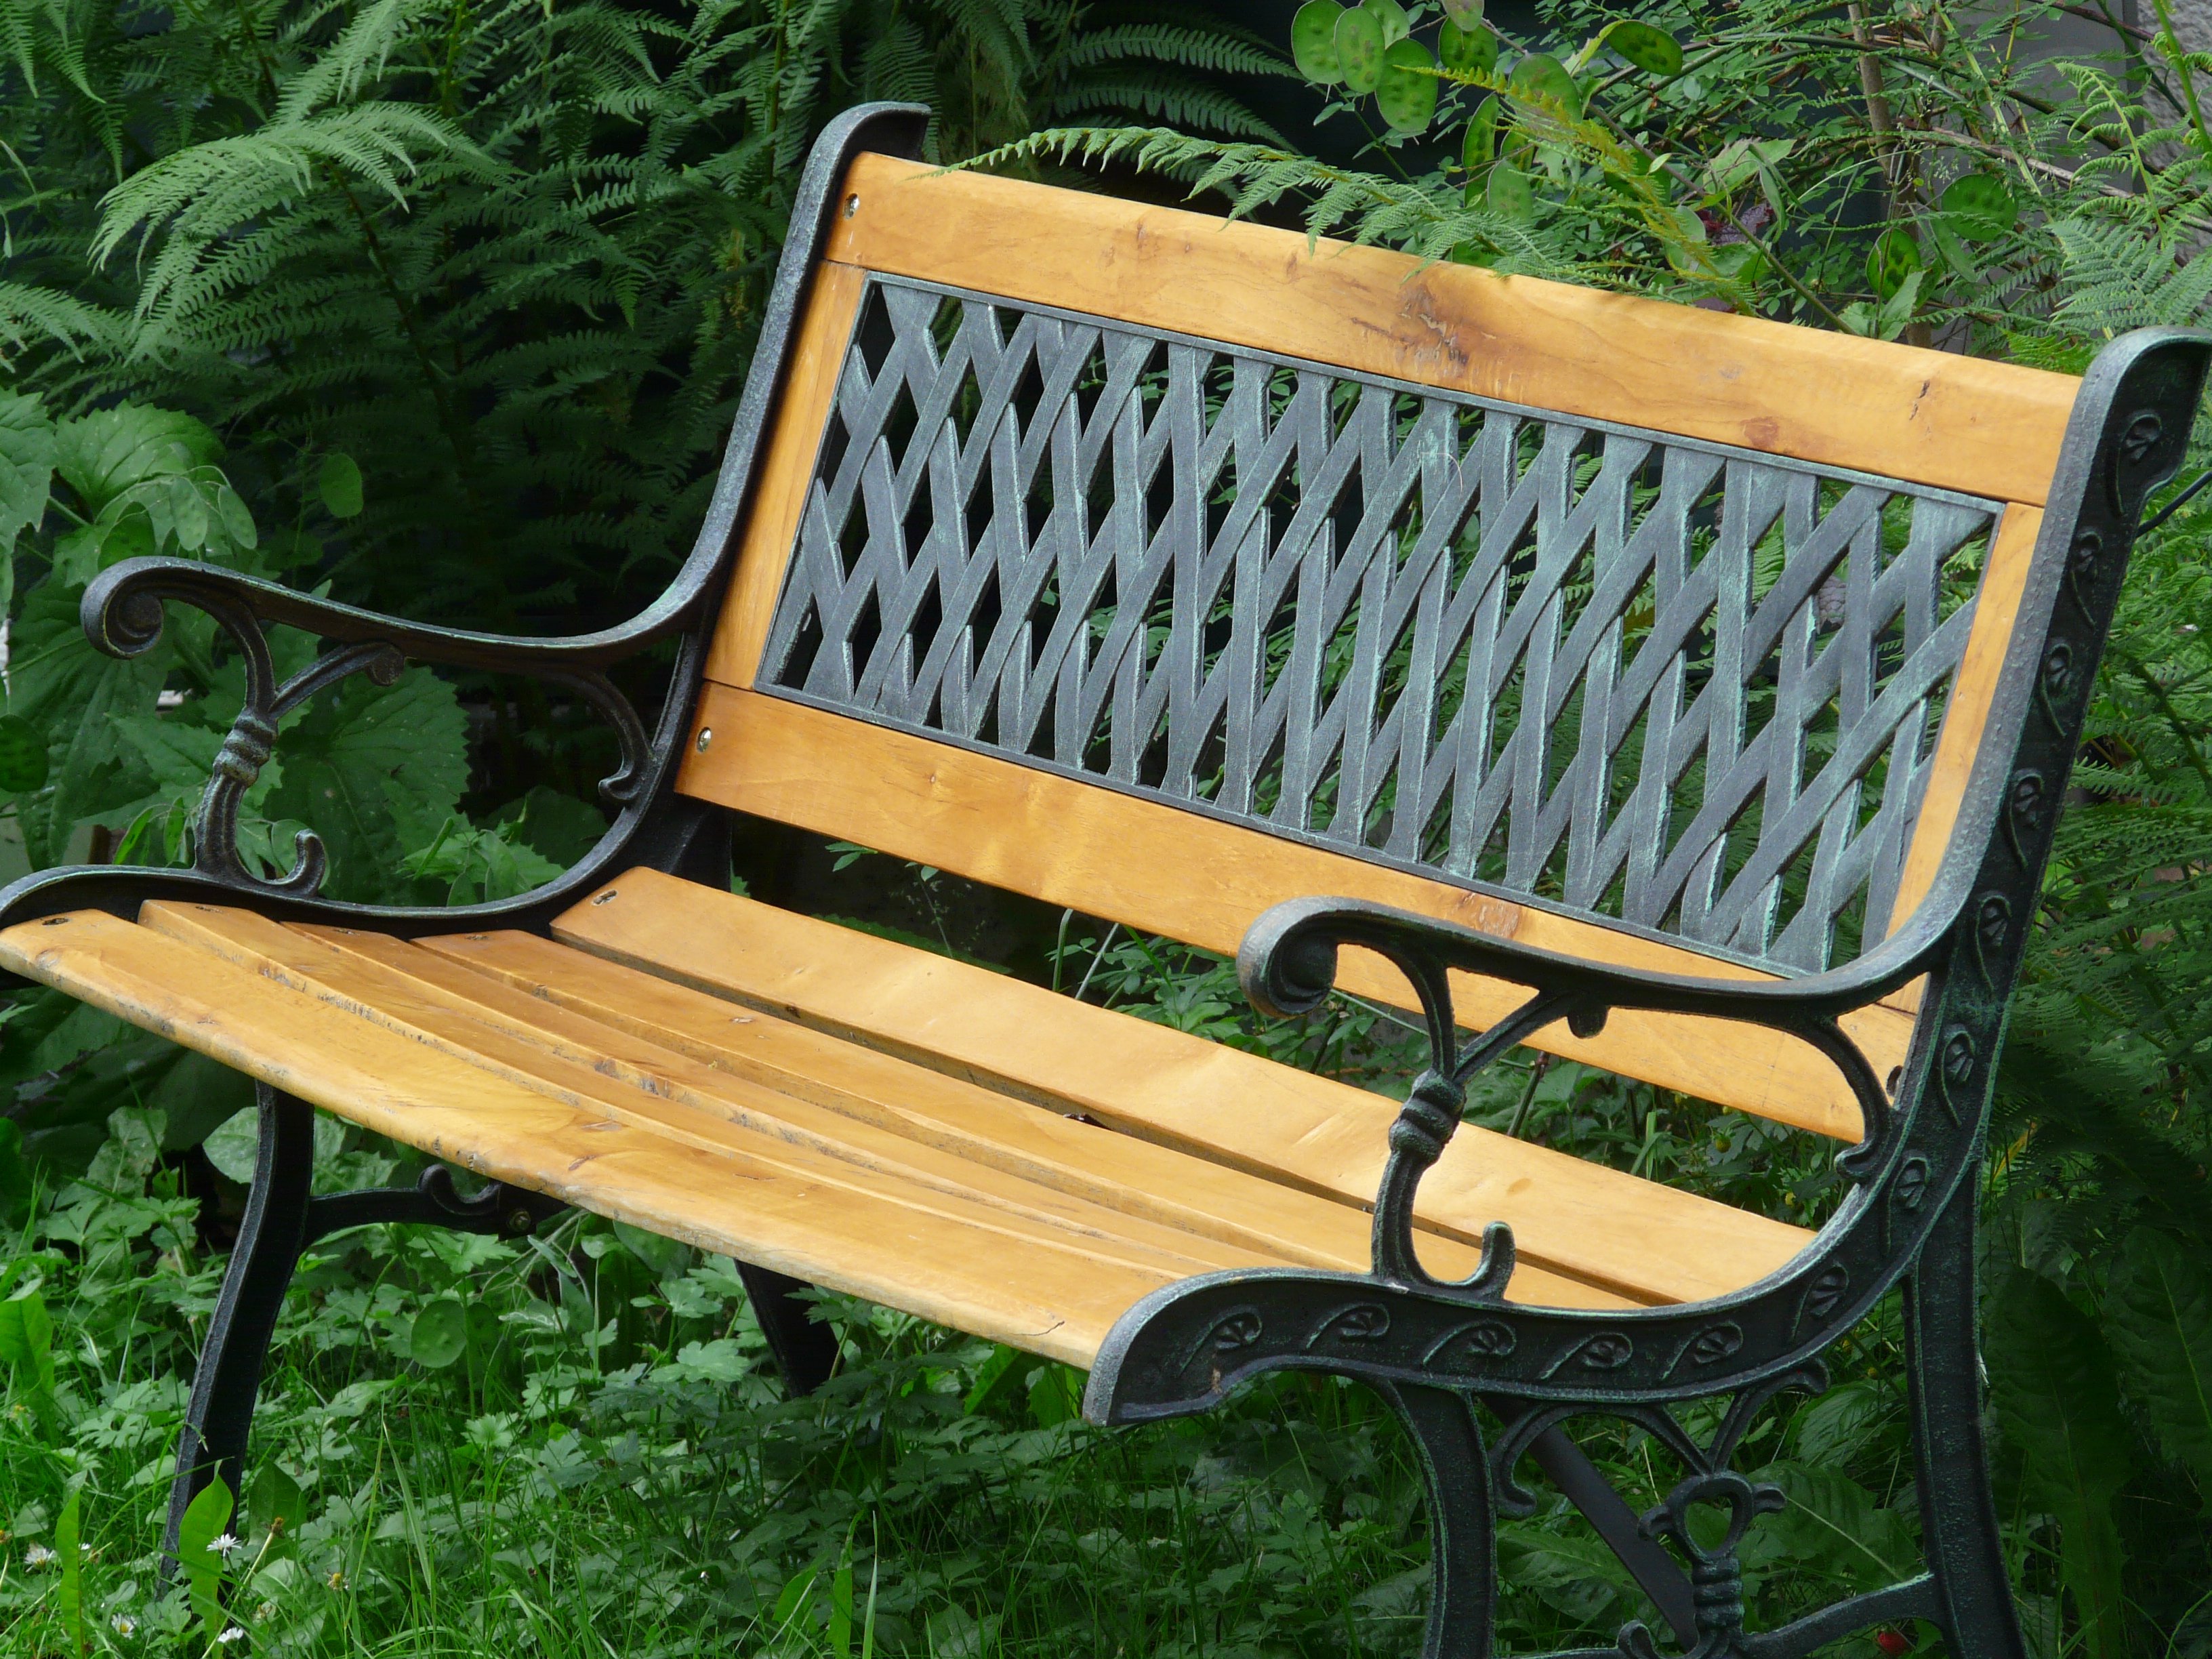
table, wood, bench, chair, seat, space, metal, cozy, furniture, garden, sit, product, bank, garden bench, outdoor furniture, outdoor play equipment